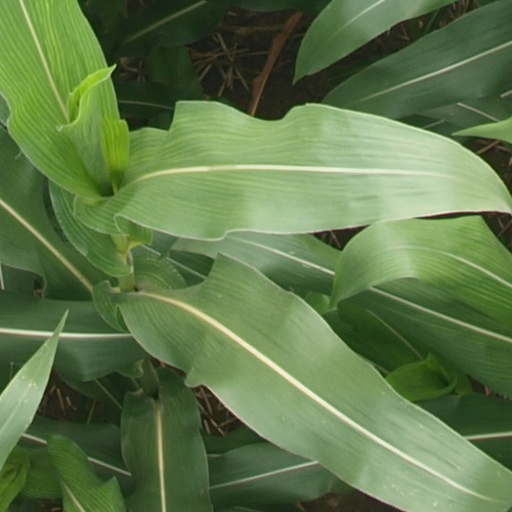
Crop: maize; corn